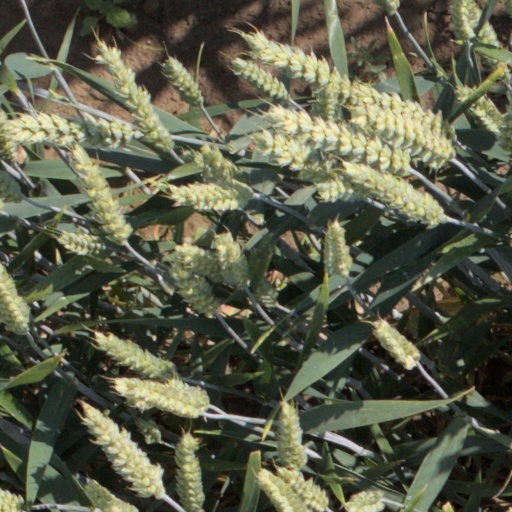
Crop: wheat